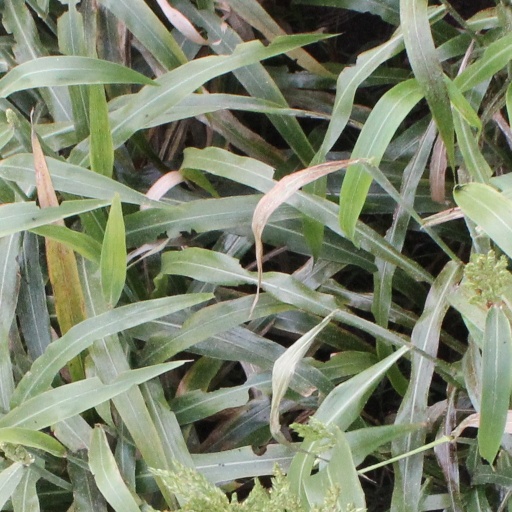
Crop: sorghum